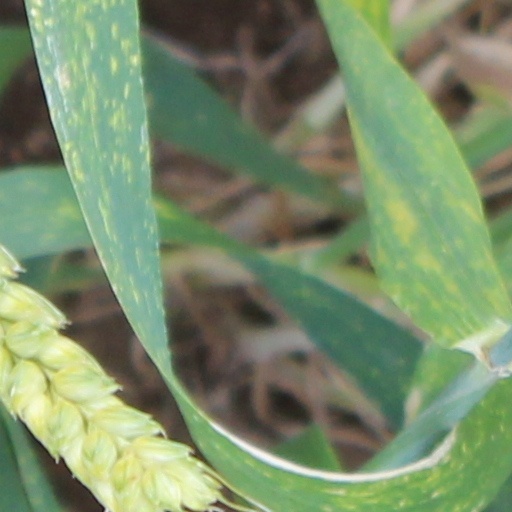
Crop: wheat